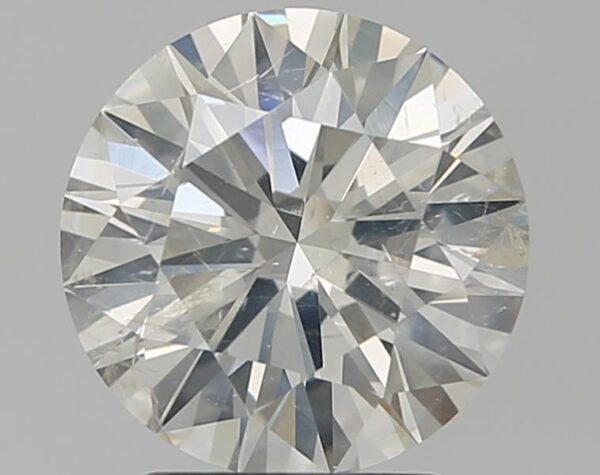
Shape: round
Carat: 2.29
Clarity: SI2
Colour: I
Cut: EX
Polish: EX
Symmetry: EX
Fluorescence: N
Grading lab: HRD
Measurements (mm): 8.48 x 8.5 x 5.2